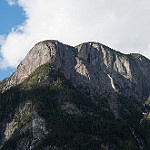
Label: mountain